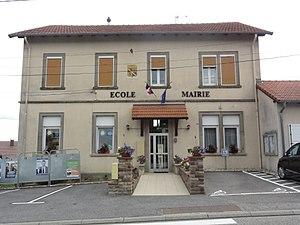
Plaine-de-Walsch (Moselle) mairie - école
Plaine-de-Walsch est une commune française située dans le département de la Moselle en région Grand Est.